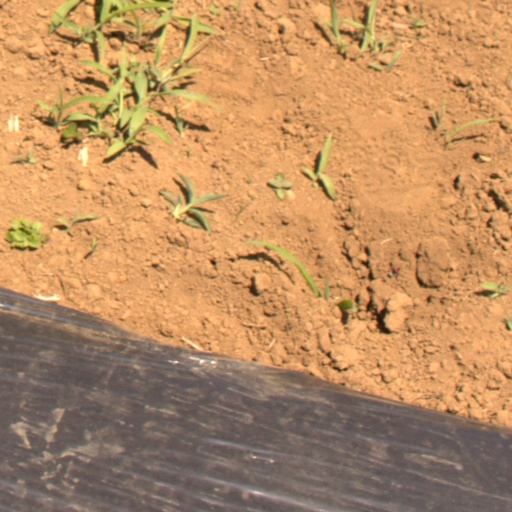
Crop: Jerusalem artichoke